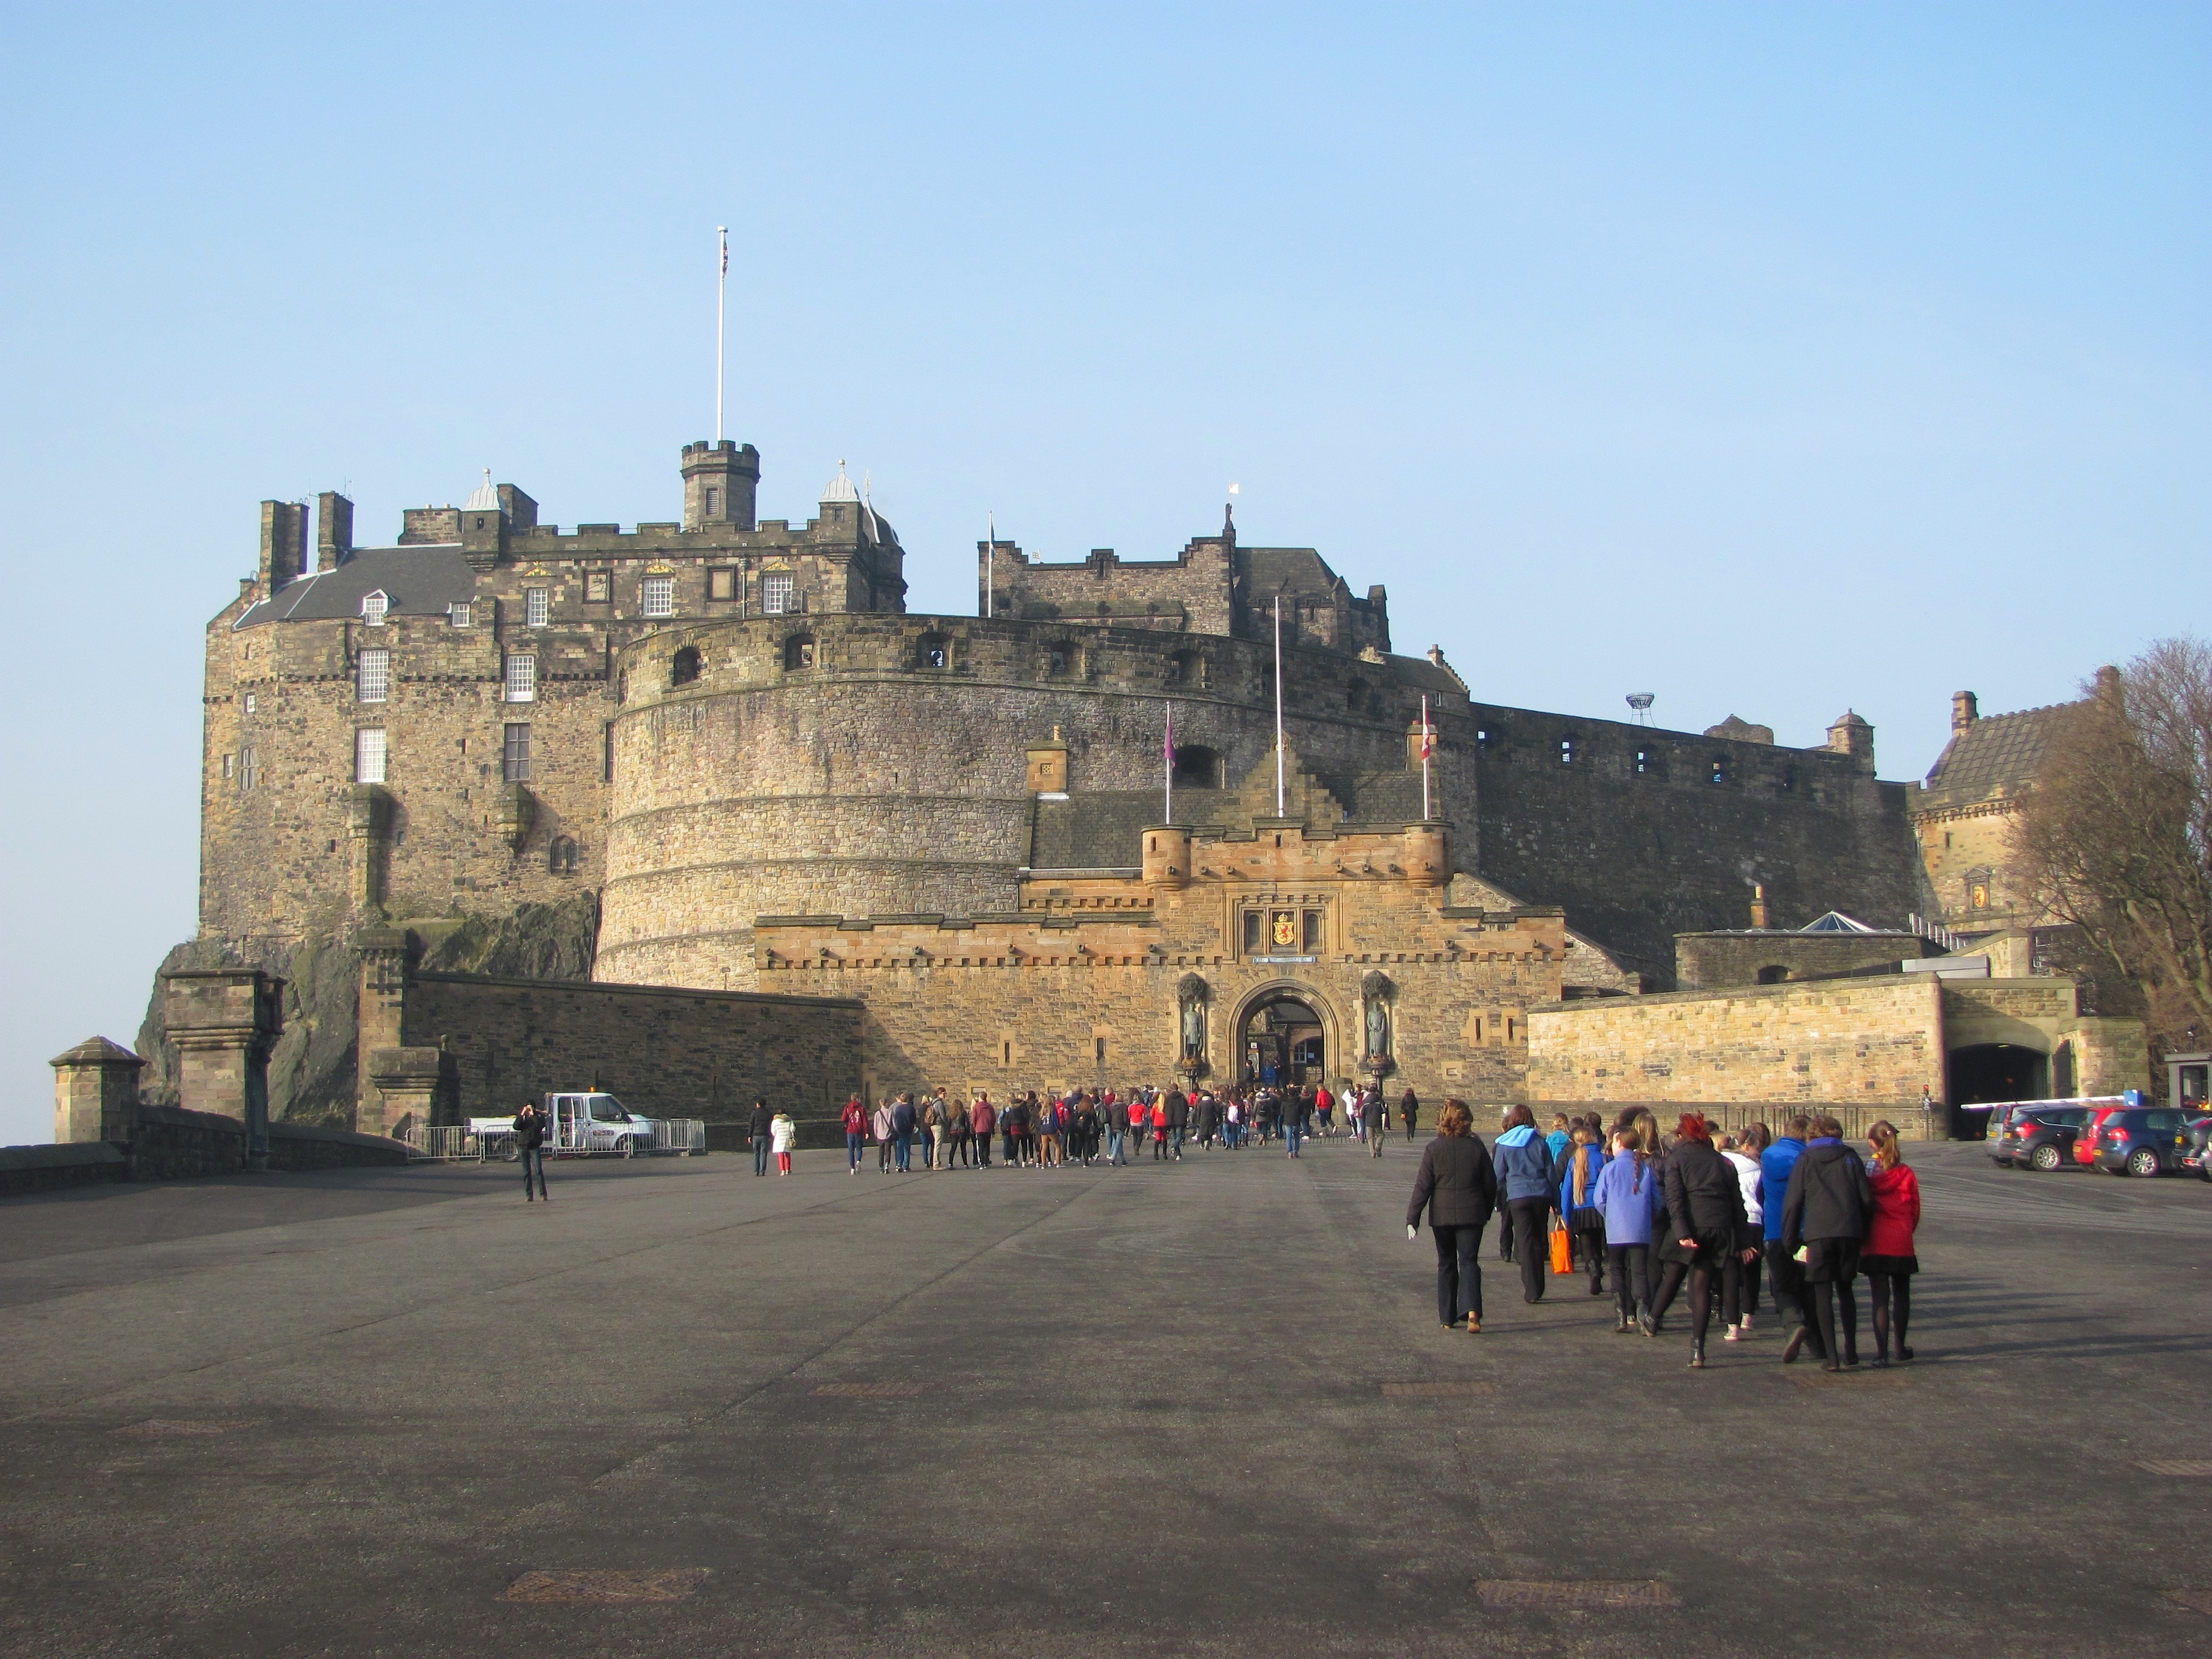
architecture, structure, people, sky, building, palace, walkway, scenic, plaza, castle, landmark, fortification, tourism, place of worship, outside, clouds, temple, tourists, scotland, famous, historical, edinburgh, tours, unesco world heritage site, historic site, ancient history